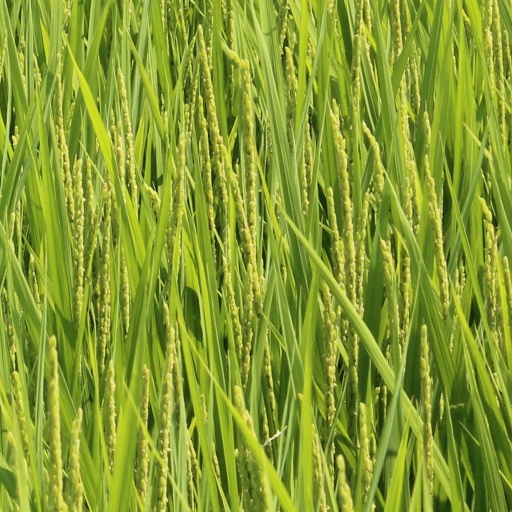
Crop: rice